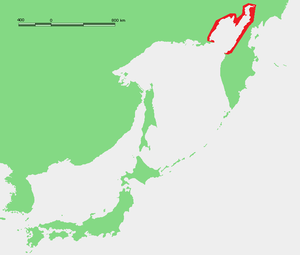
Le golfe de Chelikhov est un golfe qui baigne la côte nord-ouest de la péninsule Kamtchatka, en Russie. Il s'ouvre au nord-est de la mer d'Okhotsk et se divise en deux pour former la baie de Guijiguine à l'ouest et la baie de Penjine à l'est. Il est délimité au sud-ouest par la péninsule de Pyaguine et les îles Iamskié.